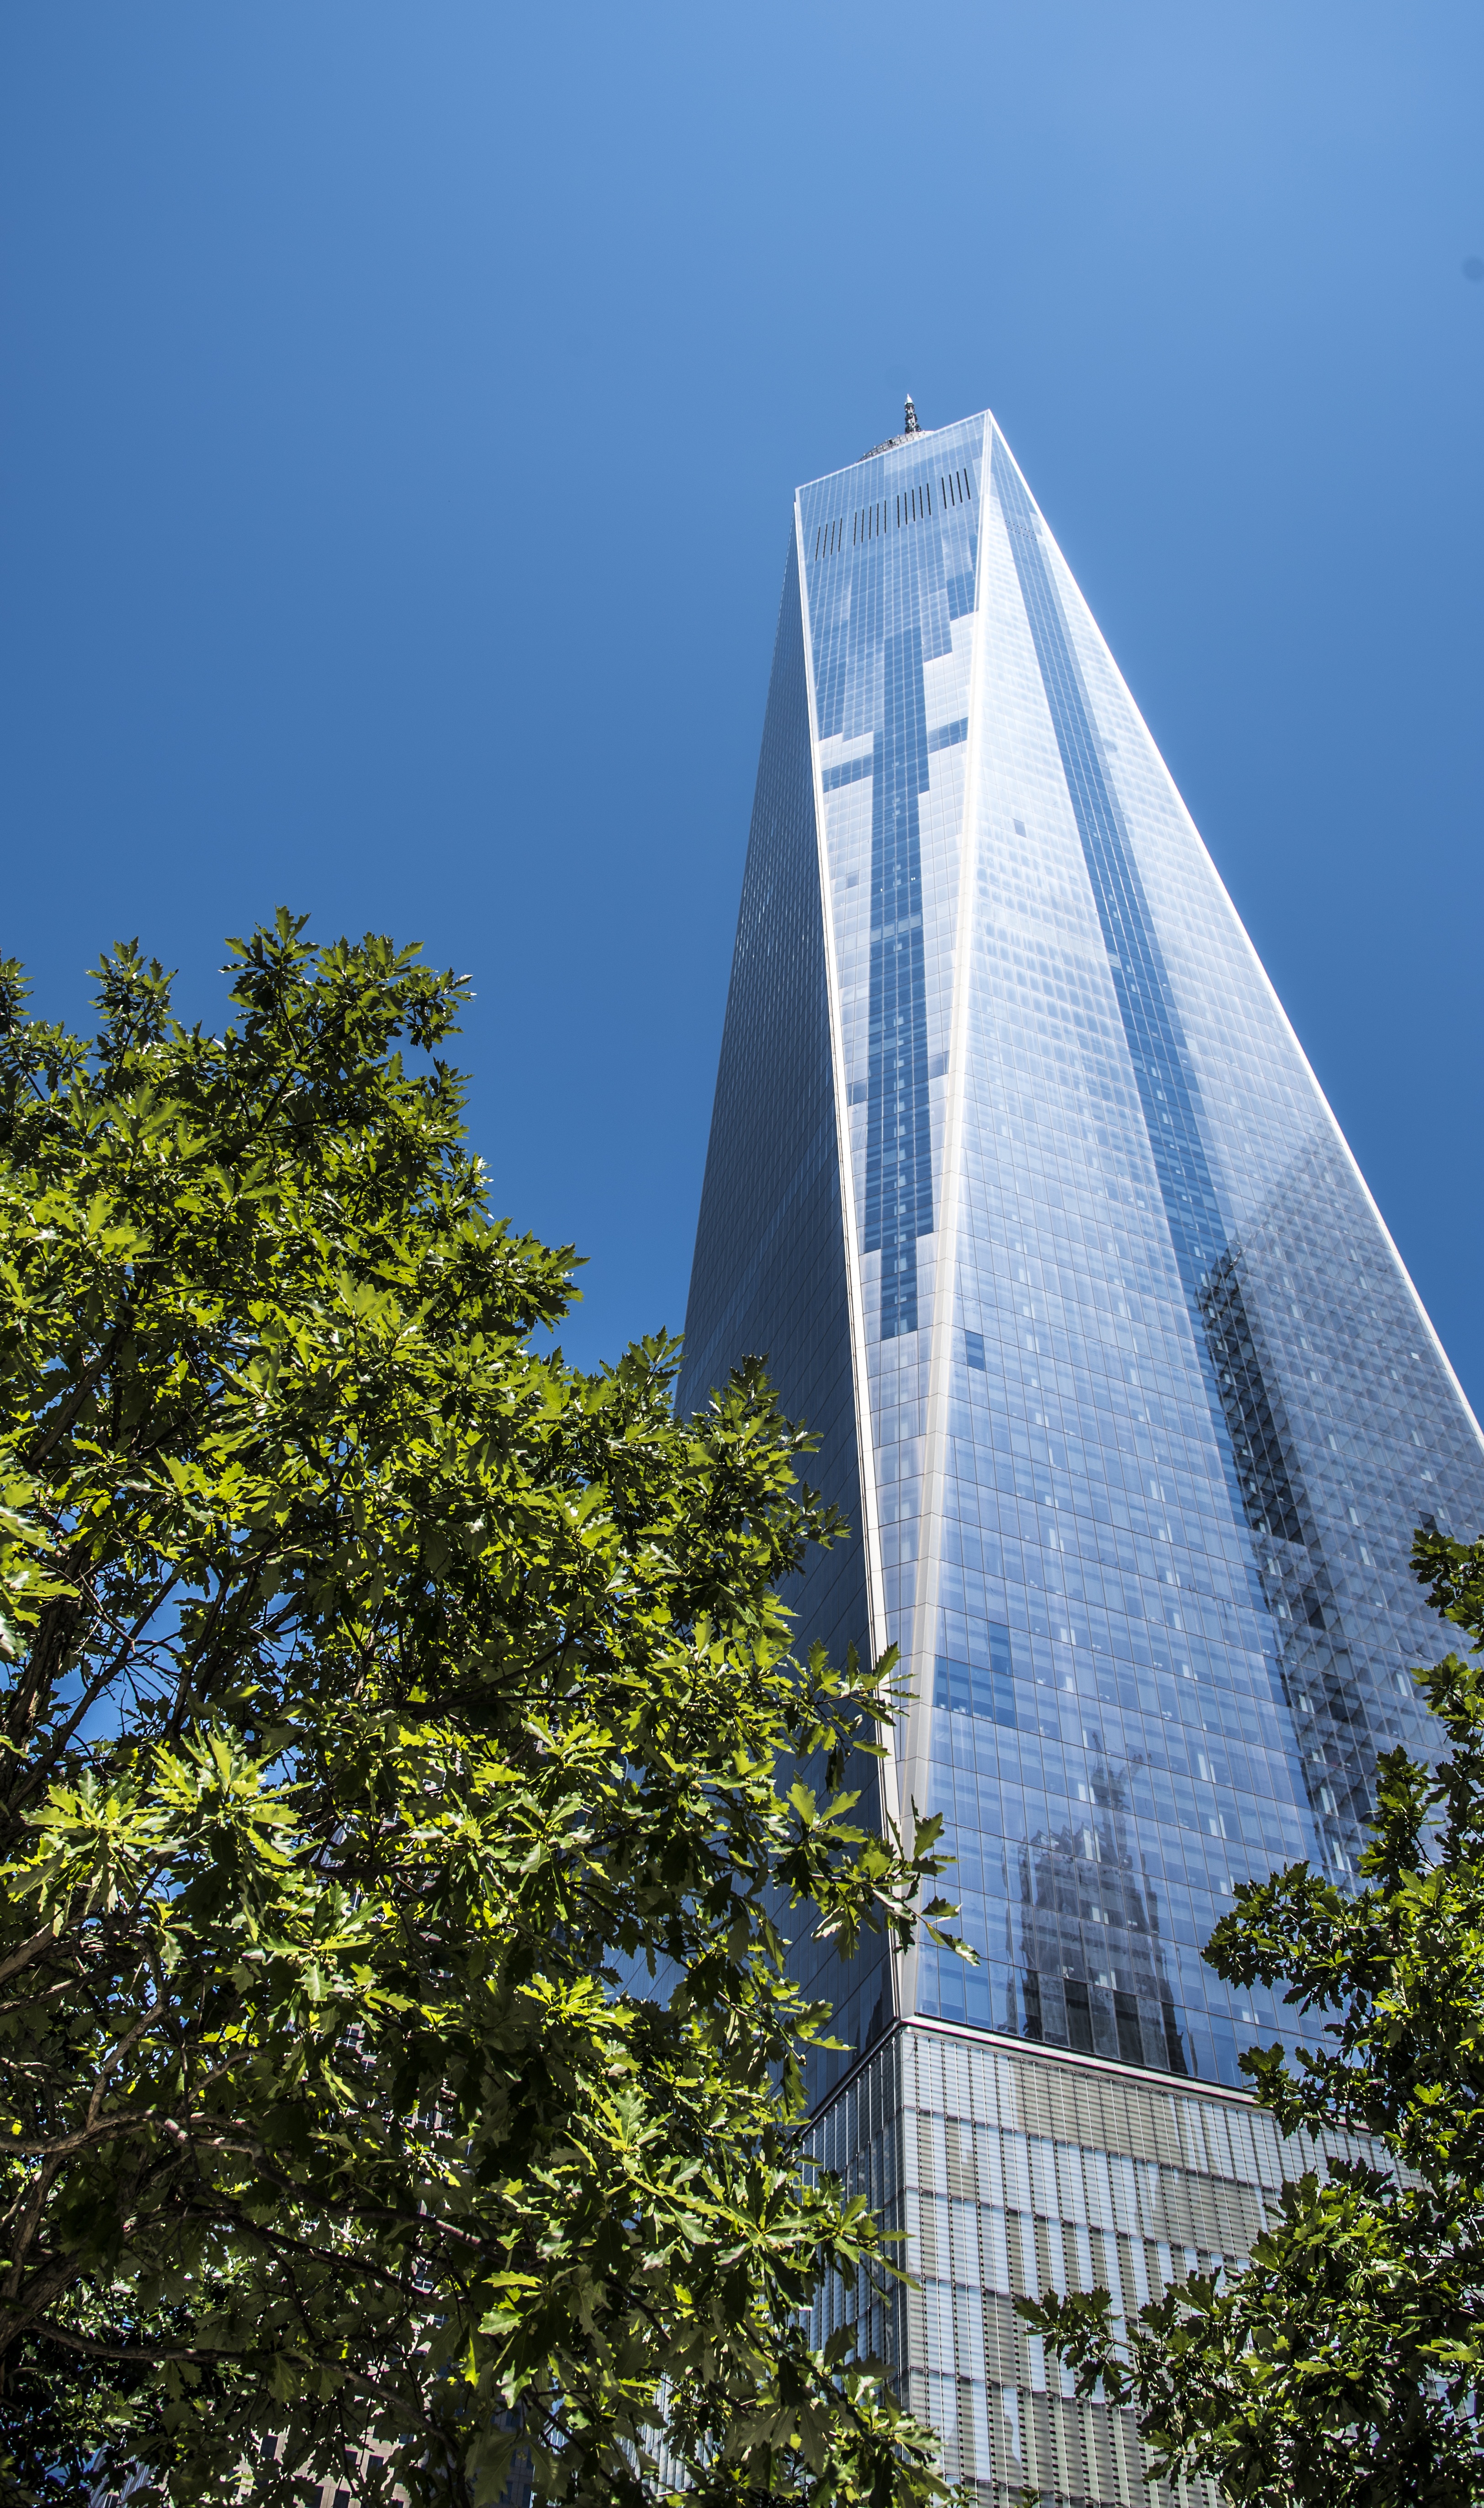
tree, architecture, sky, bridge, sunlight, glass, building, skyscraper, manhattan, reflection, tower, landmark, blue, tower block, highlights, one world trade center, urban area, atmosphere of earth